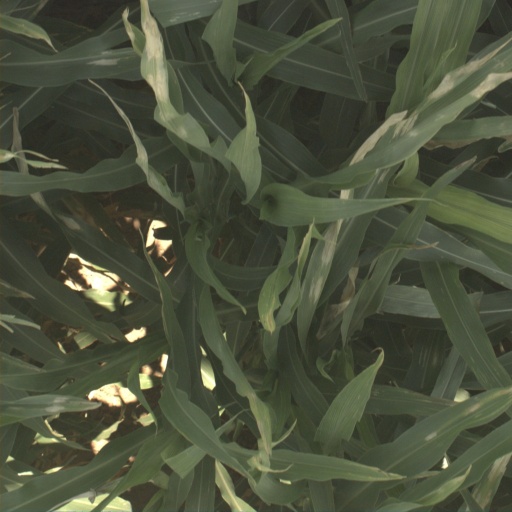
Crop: sorghum